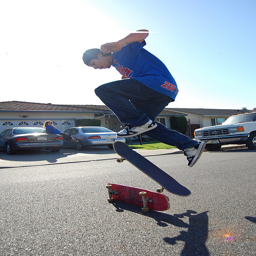
A boy in the street in front of a house performing a skateboard trick with two skateboards.
A young skateboarded in a blue shirt stumbling.
A skateboarder performing the ollie trick over another skateboard
a person jumping a skate boad in the air over another skate board
A man in the air riding a skateboard doing a trick.